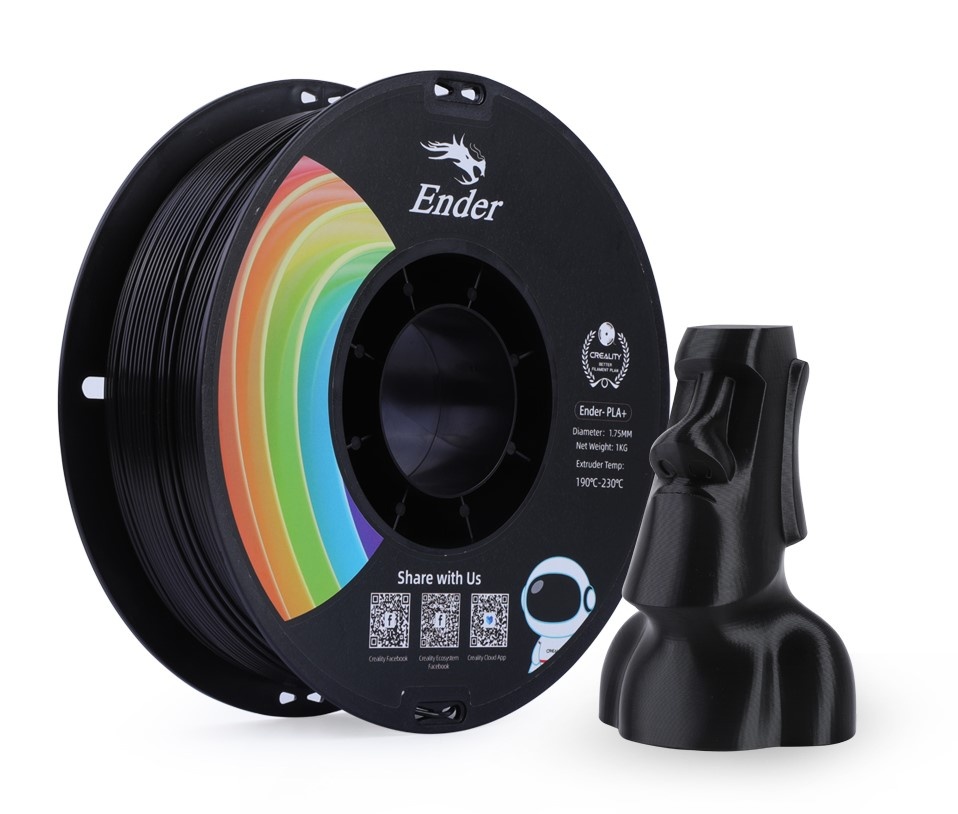
Creality Ender - PLA+ - 1,75mm - 1kg
Creality Ender PLA+ – 1,75 mm – 1 kg – Förstärkt precision och maximal stabilitet Creality Ender PLA+ är ett högpresterande filament för användare som kräver jämn extrusion, förbättrad seghet och utmärkt ytfinish . Tillverkat med råmaterial av hög renhet och konstruerat för att matcha Creality-skrivare perfekt, ger detta filament en sömlös 3D-printupplevelse utan igensättning, trassel eller ojämn matning. Den förbättrade PLA+-formeln ger ökad flexibilitet och brottstyrka , vilket gör den idealisk för funktionella modeller, prototyper och designprojekt som kräver hållbarhet. Med EPC-lindningsteknik får du ett filament som matas jämnt i skrivaren och ger konsekvent hög kvalitet på utskrifterna. Perfekt för både nybörjare och avancerade användare som vill ha ett filament som kombinerar tillförlitlighet, estetik och användarvänlighet – med full kompatibilitet inom Crealitys ekosystem.
Brand: Creality
Category: Electronics > Print, Copy, Scan & Fax > 3D Printer Accessories > Filaments